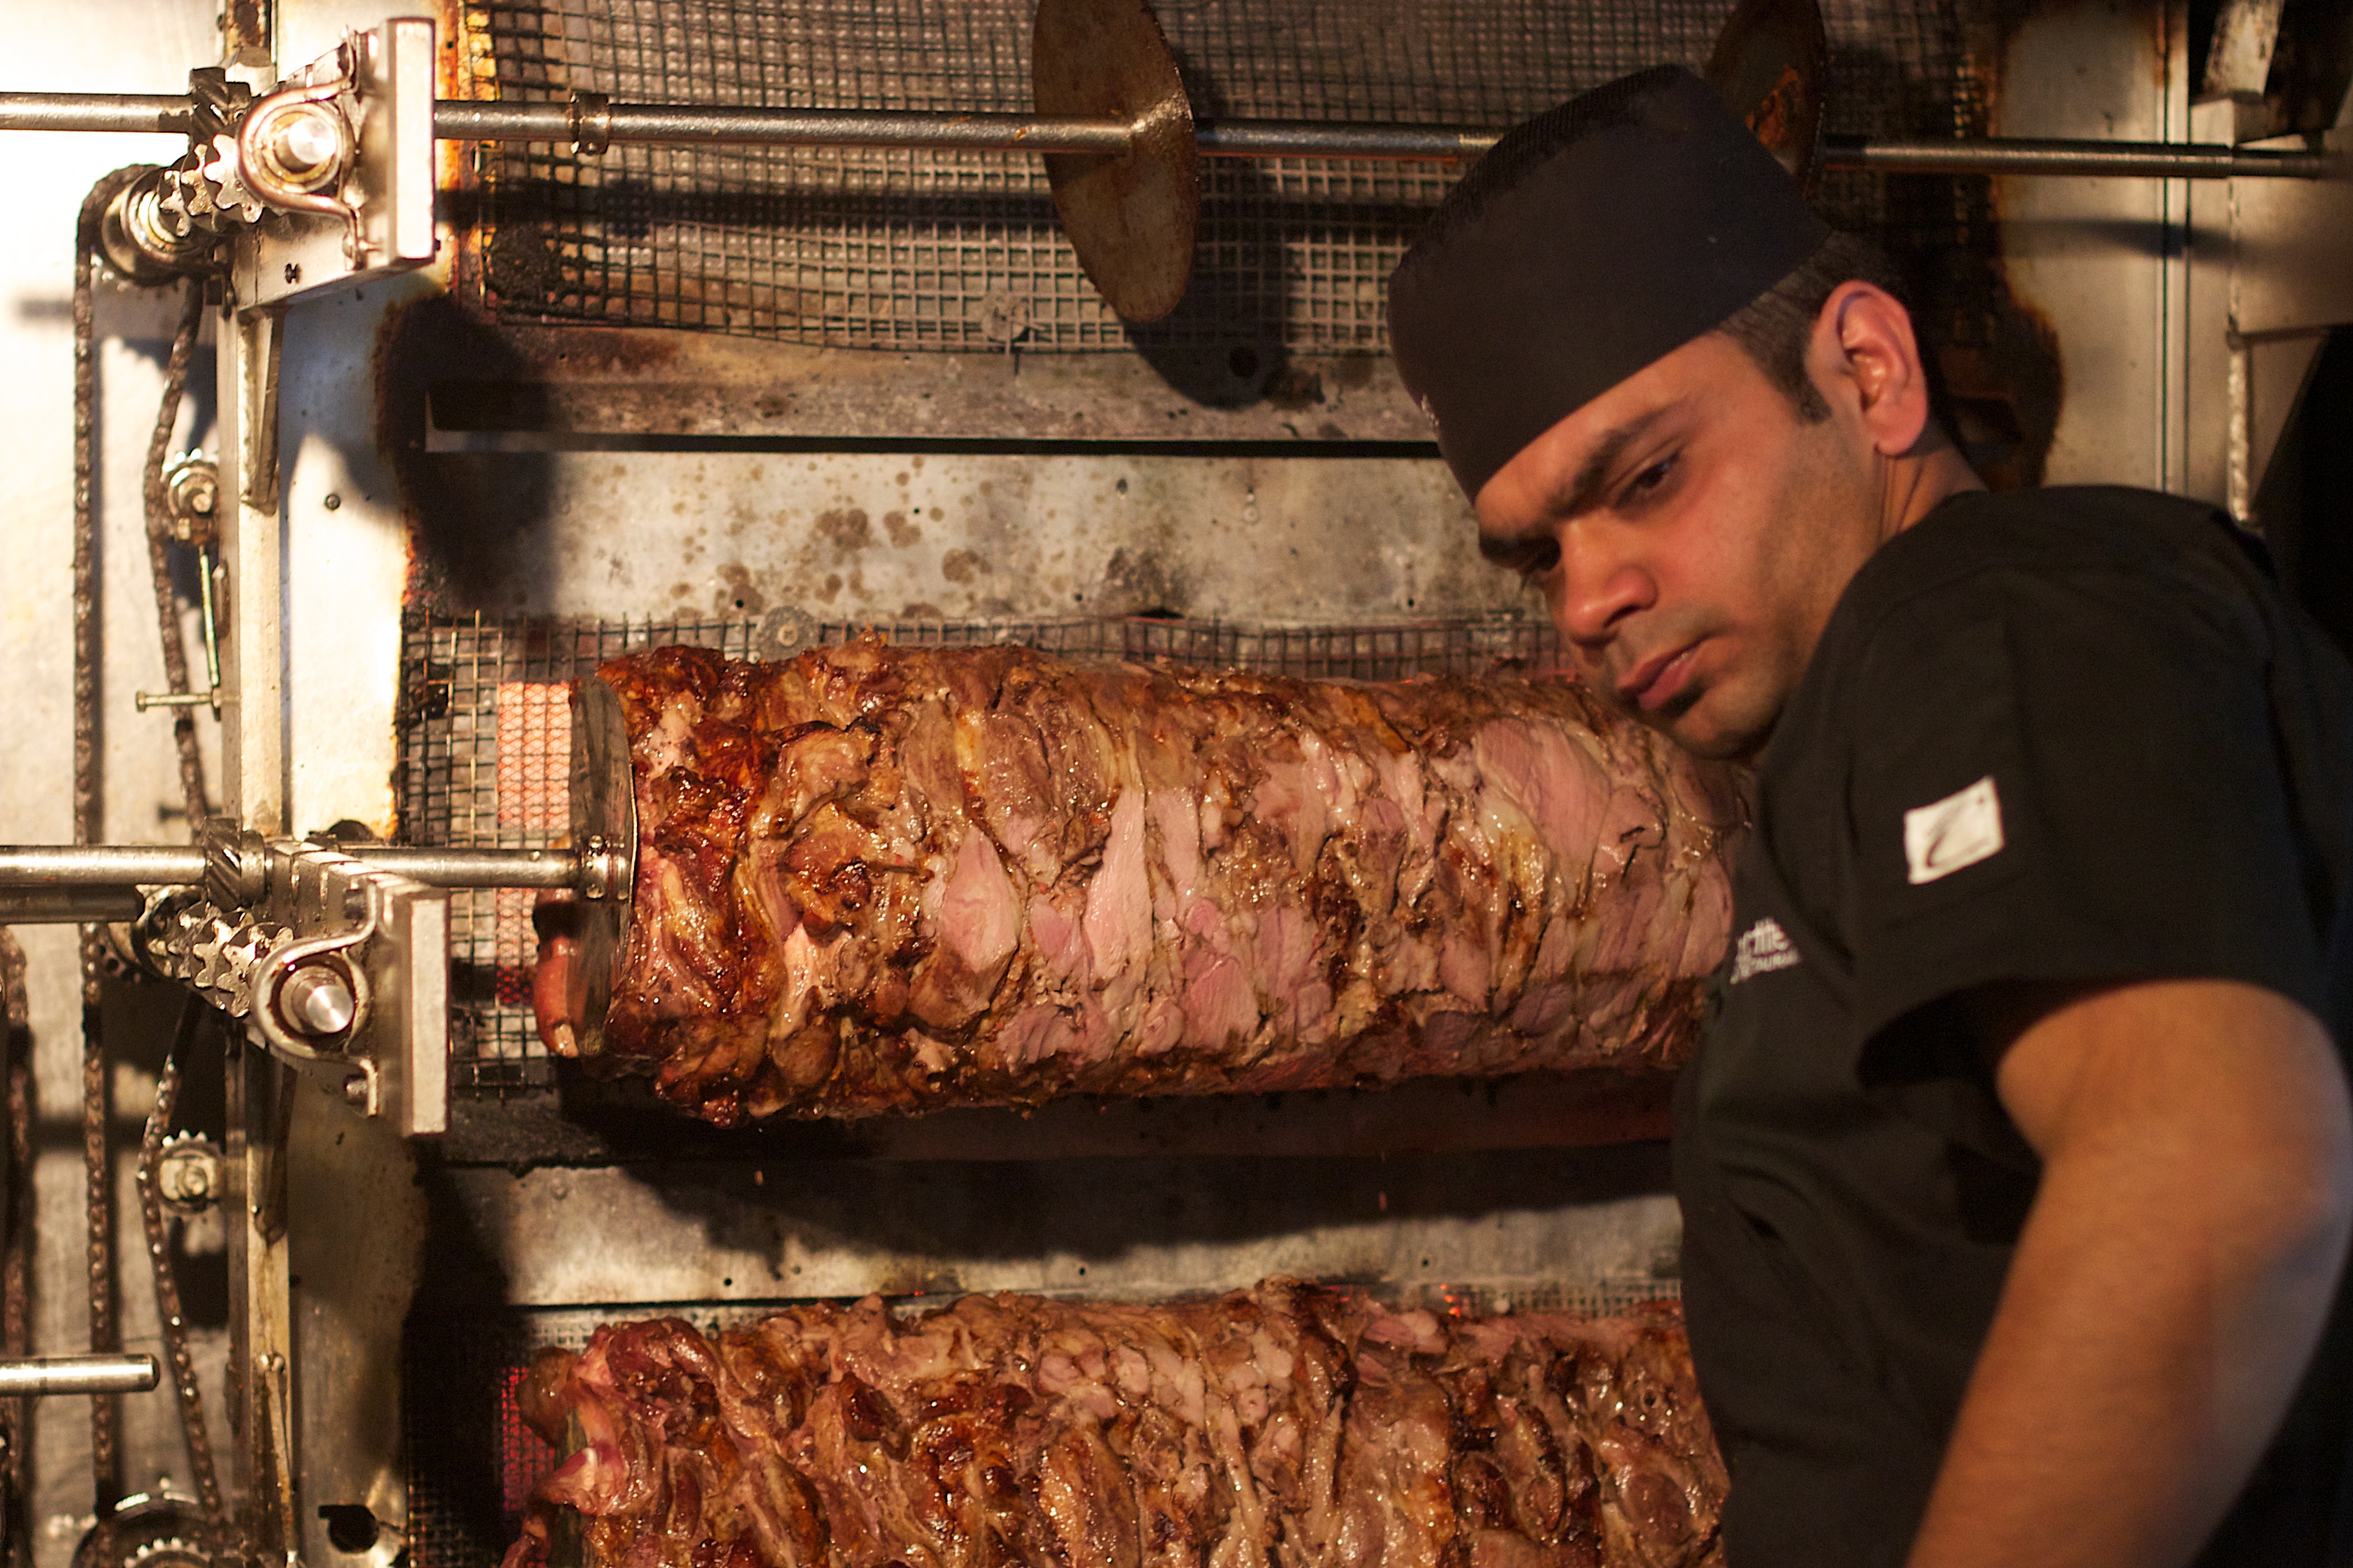
dish, food, meat, auodyssey, churrasco food